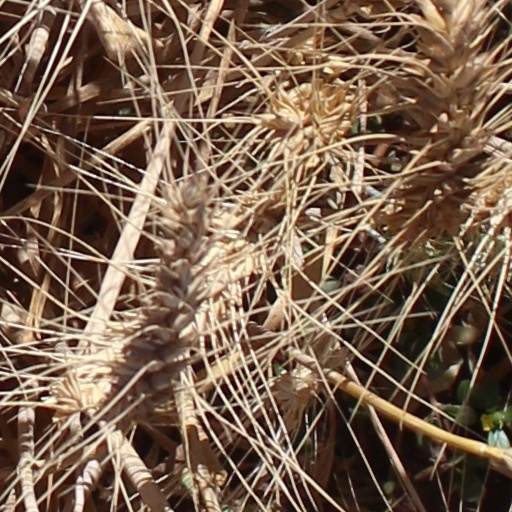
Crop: wheat